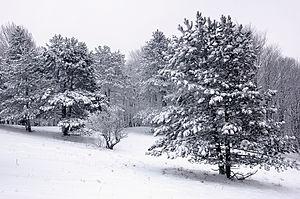
La réserve naturelle de l'Oussouri ou réserve naturelle de l'État de l'Oussouri V. Komarov est l'une des réserves naturelles du kraï du Primorié, un des attraits du tourisme de la région.
Zapovednik est le terme employé pour décrire, dans les anciennes républiques soviétiques, les aires naturelles protégées, avec pour objectif de les conserver « éternellement vierges ». Il s’agit du plus haut degré de protection environnementale et concerne des zones strictement protégées et dont l’accès au public est restreint.